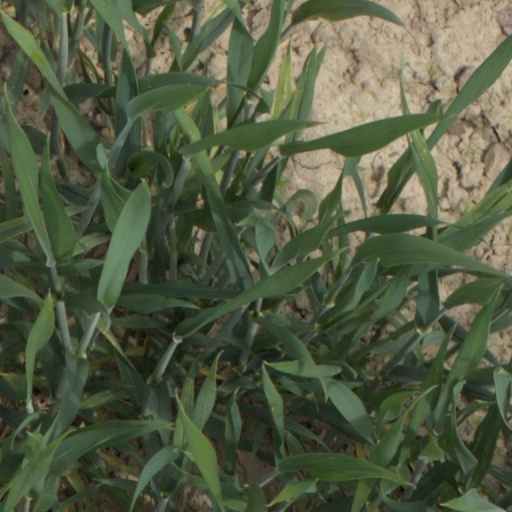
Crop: wheat